Hyper engine

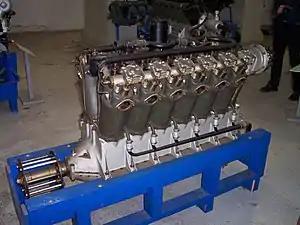
Liberty L-12 engine, from which Hyper Engine No. 1 was derived

The hyper engine was a 1930s study project by the United States Army Air Corps (USAAC) to develop a high-performance aircraft engine that would be equal to or better than the aircraft and engines then under development in Europe. The project goal was to produce an engine that was capable of delivering 1 hp/in (46 kW/L) of engine displacement for a weight of less than 1 lb/hp delivered. The ultimate design goal was an increased power-to-weight ratio suitable for long-range airliners and bombers.